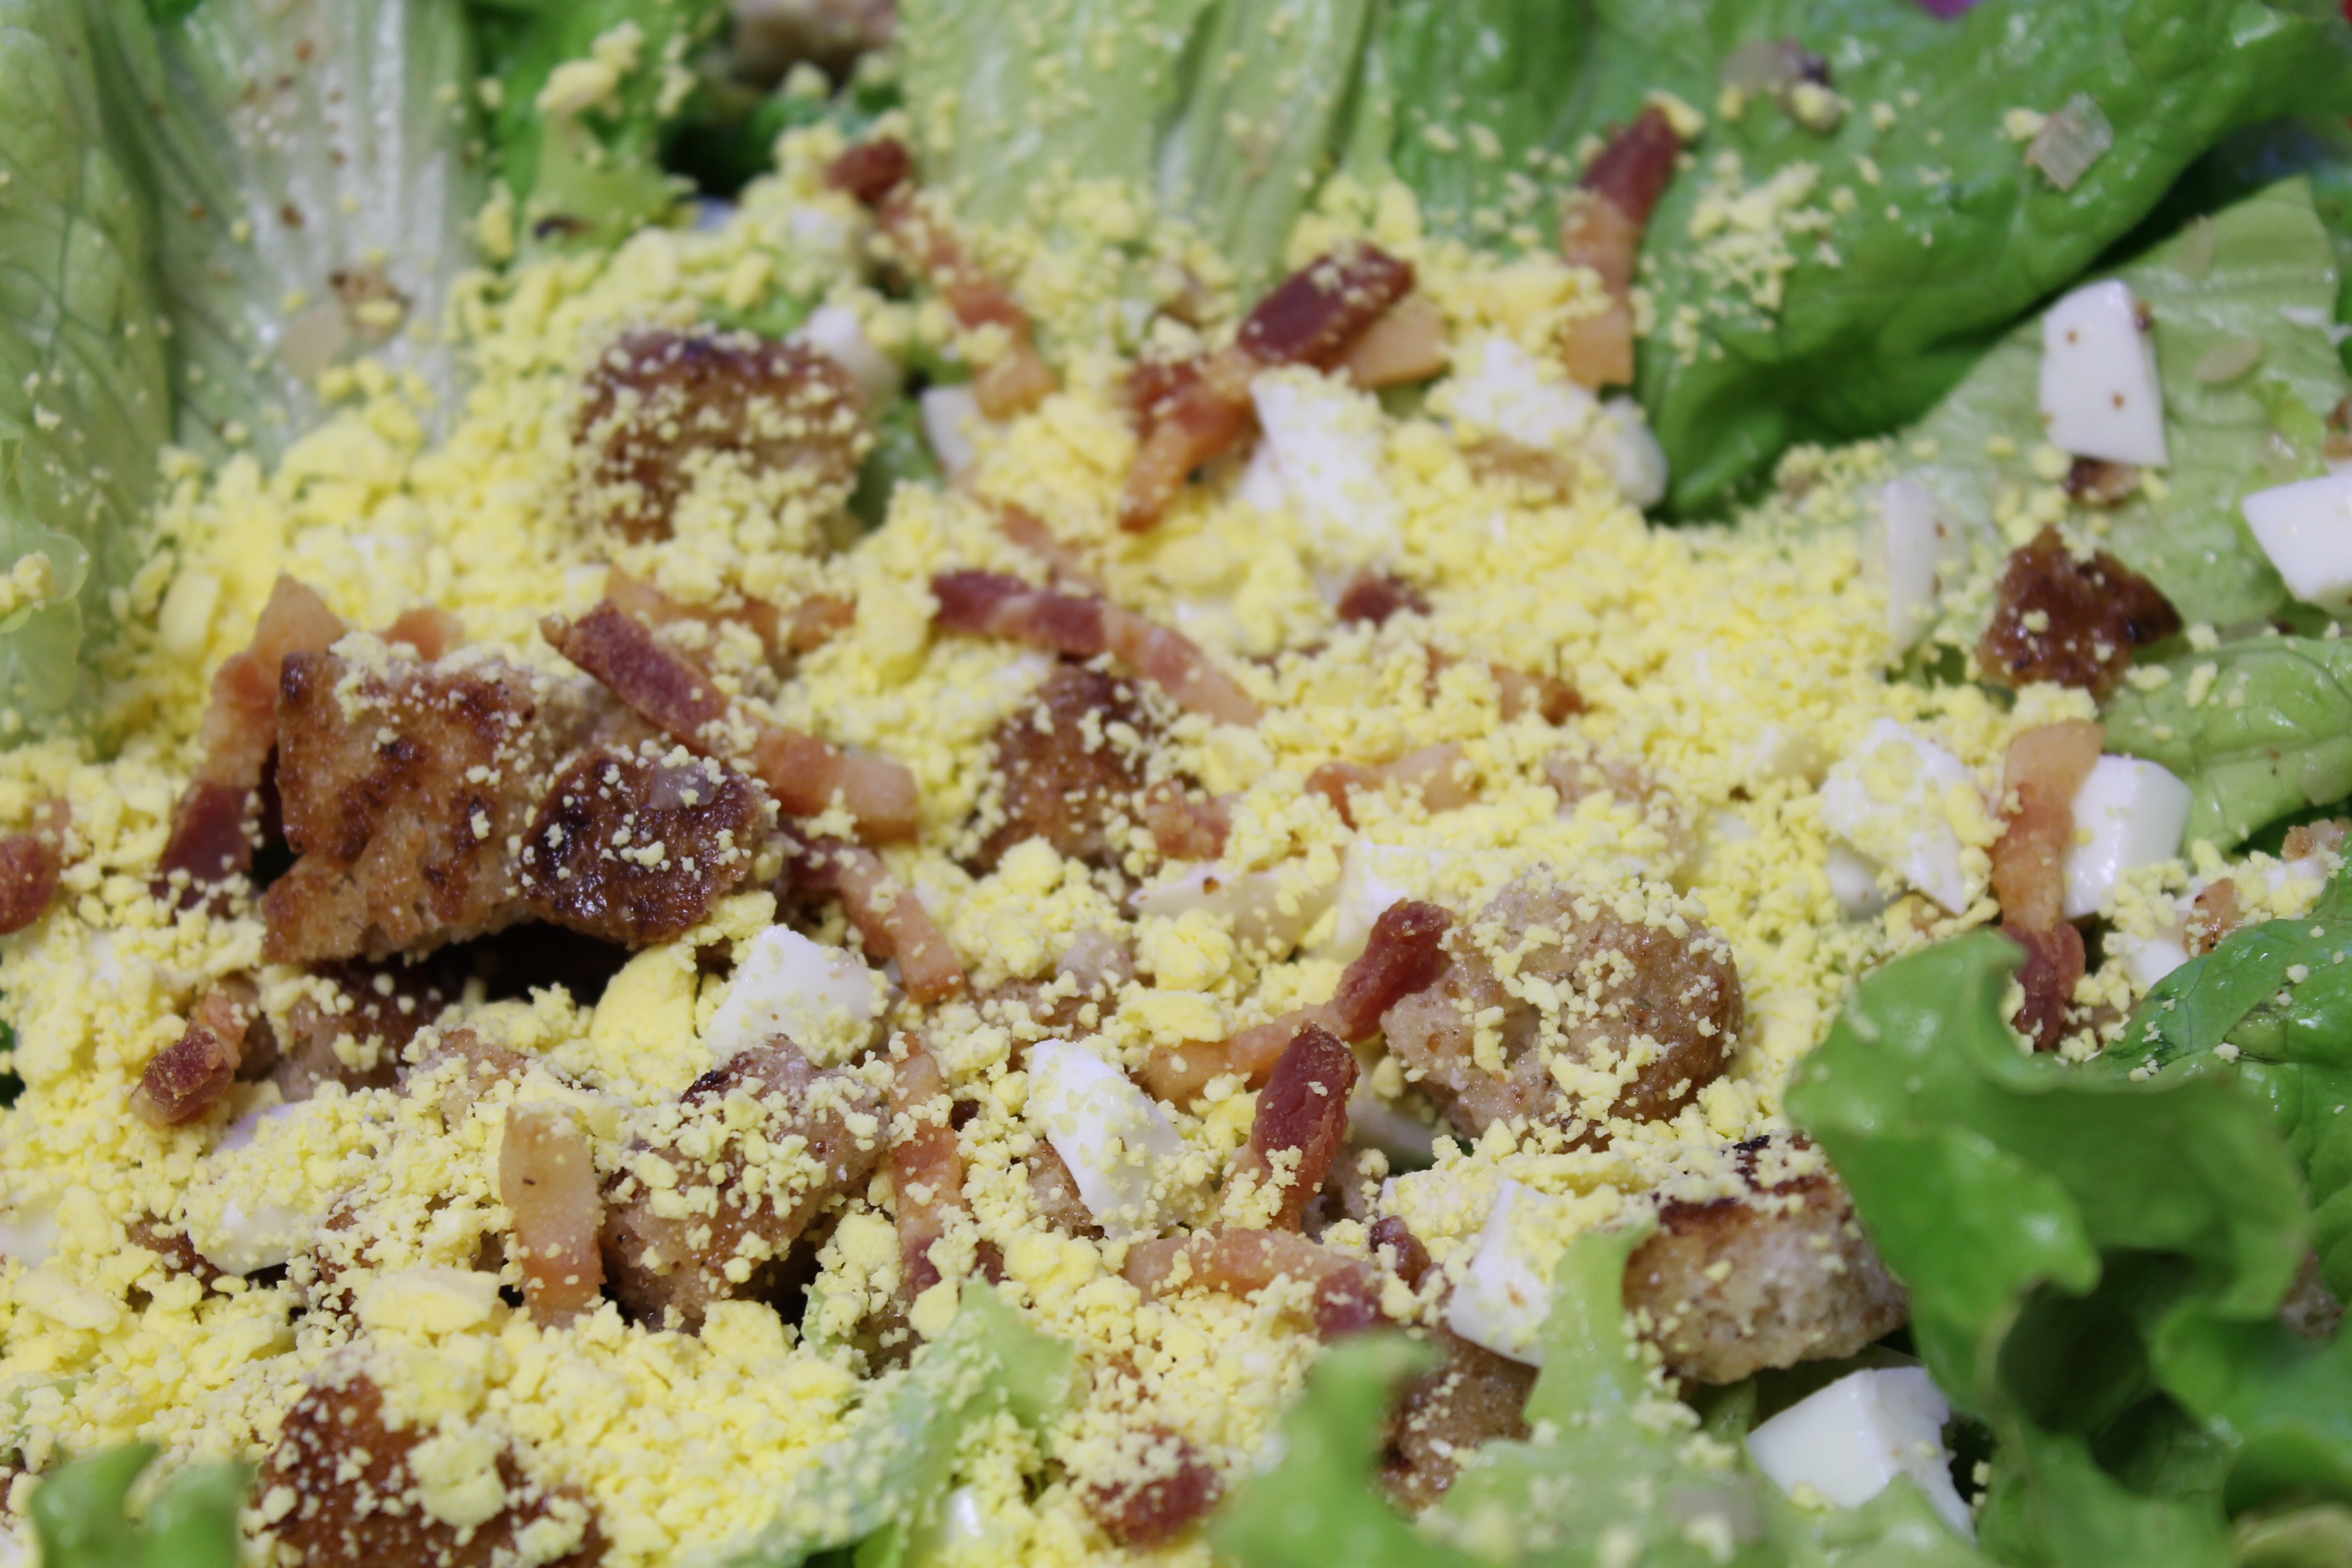
dish, food, salad, produce, vegetable, cuisine, stuffing